Tonkatsu DJ Agetarō

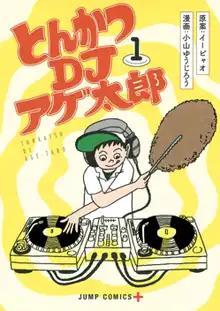
Manga volume 1 cover

is a Japanese manga series written by yipiao and illustrated by Yūjirō Koyama. It has been serialized online via Shueisha's digital publication "Shōnen Jump+" since November 2014, and is also serialized in Shueisha's fashion magazine "Men's Non-no". It has been collected in eleven "tankōbon" volumes. A 12-episode anime television series adaptation directed by Akitaro Daichi and animated at Studio Deen aired between April 10 and June 26, 2016.